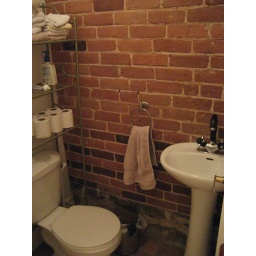
This is the small first floor bathroom. There is a larger full bathroom in the basement.